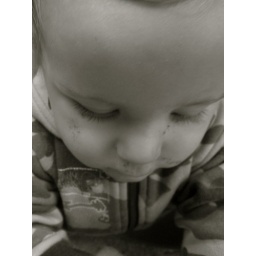
Wyatt with a dirty face after playing in the sand at the park.